Life (South Korean TV series)

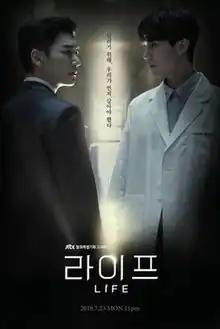
Promotional poster

Life is a 2018 South Korean television series written by and directed by Hong Jong-chan, starring Lee Dong-wook, Cho Seung-woo and Won Jin-ah. The series aired on JTBC from July 23 to September 11, 2018 and is also available for streaming on Netflix.